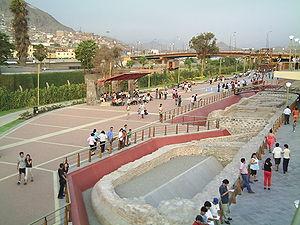
Les murailles de Lima étaient une enceinte formée de 34 remparts et 5 portes qui étaient censées protéger la cité des Rois des attaques des pirates ou corsaires, ennemis de l’empire espagnol. Elles furent bâties de 1684 à 1687 par le vice-roi Melchor de Navarre et Rocafull et son financement fut estimé à 400 000 pesetas espagnoles.